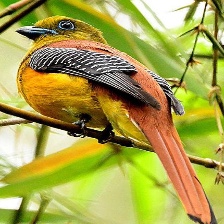
Species: ORANGE BREASTED TROGON
Scientific name: HARPACTES ORESKIOS